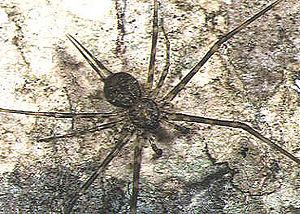
Hersilia yaeyamaensis est une espèce d'araignées aranéomorphes de la famille des Hersiliidae.